Defactinib

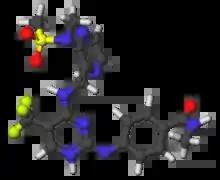
Skeletal formula and ball-and-stick model of defactinib

Defactinib (INN, codenamed VS-6063) is an inhibitor of PTK2, also known as focal adhesion kinase (FAK), Pyk2, and MELK which was developed by Pfizer and licensed to Verastem Oncology as a potential treatment for solid tumors.